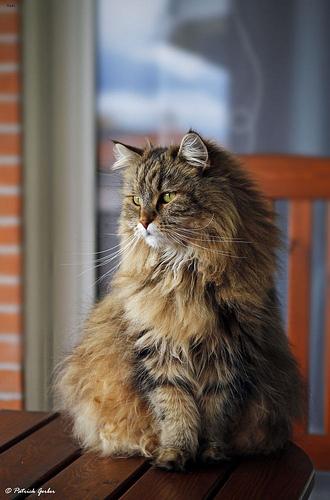
Breed: Maine Coon